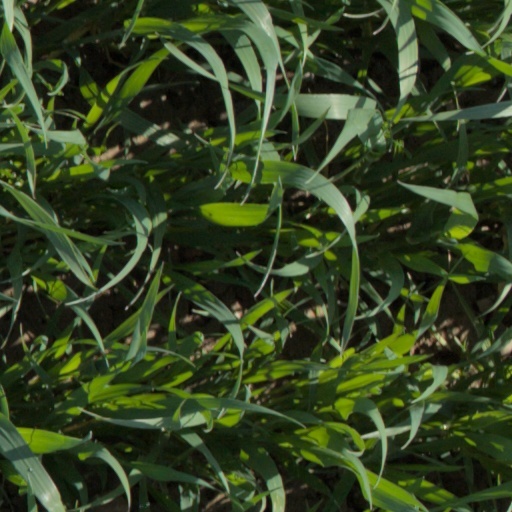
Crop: wheat